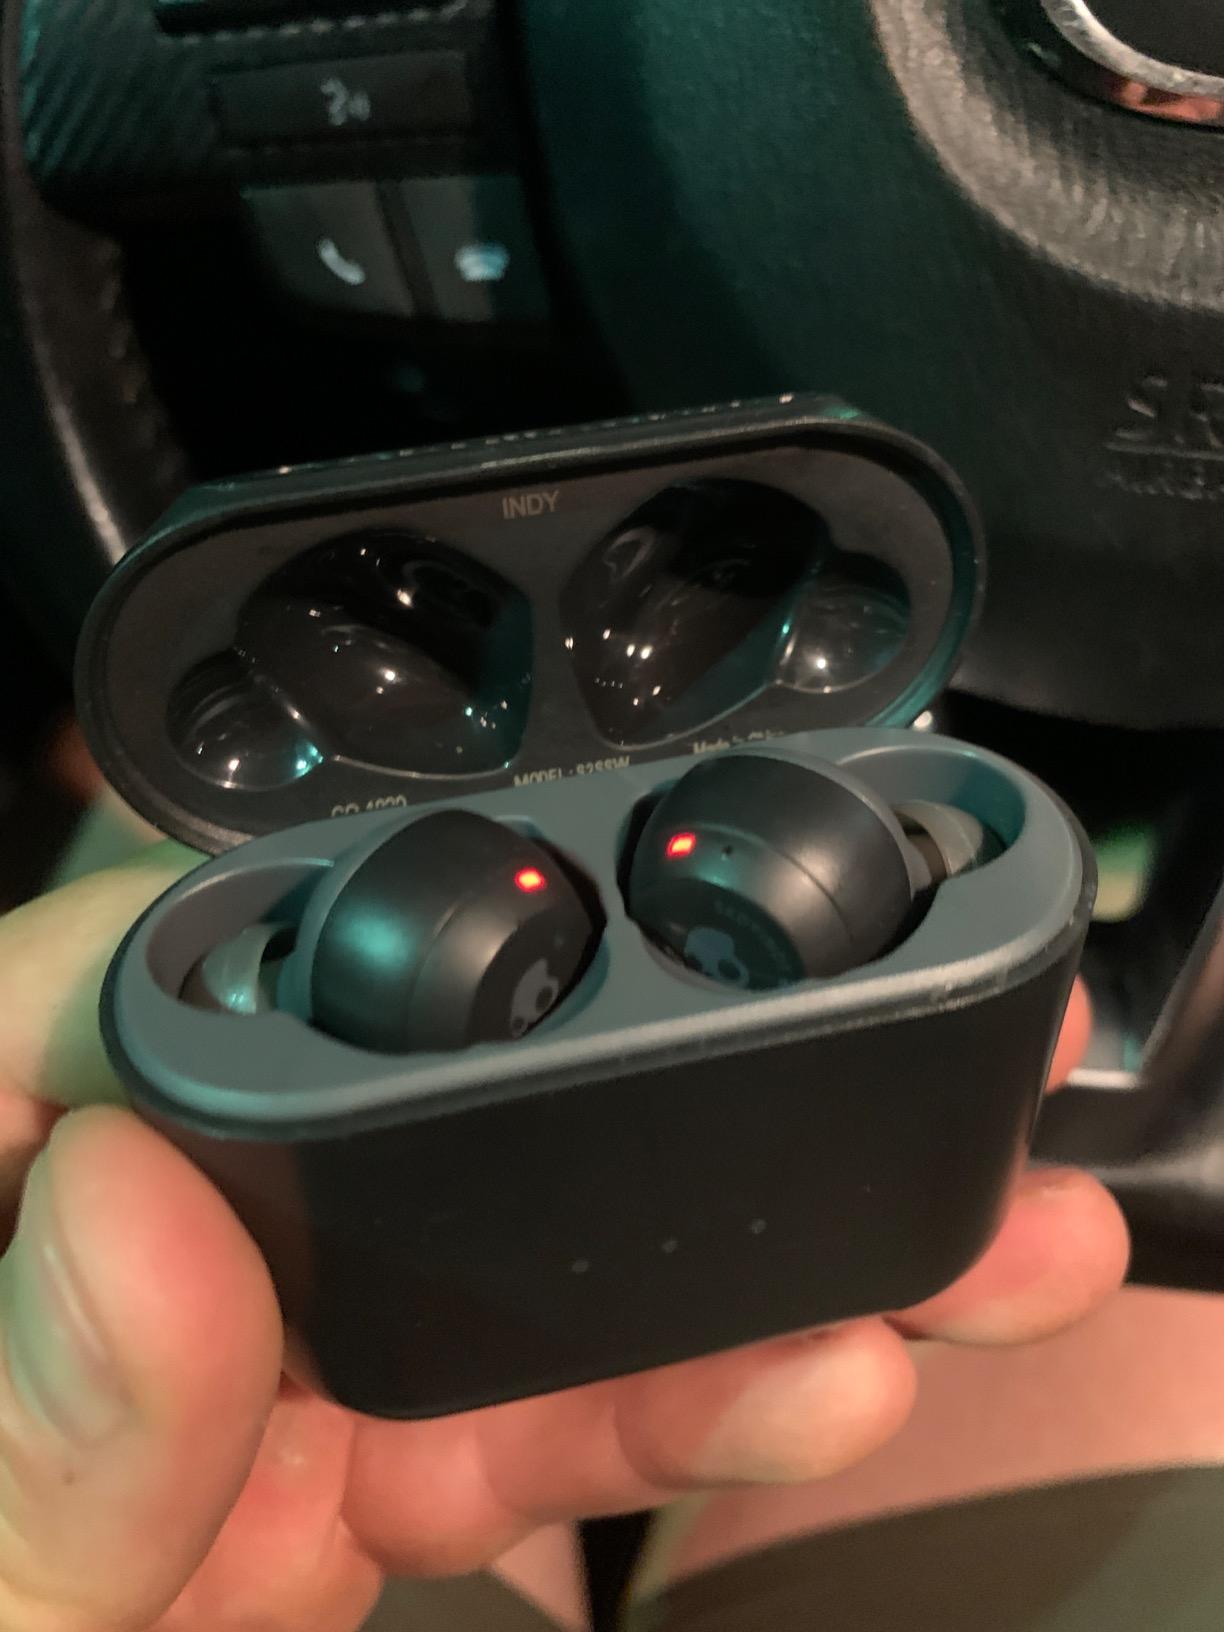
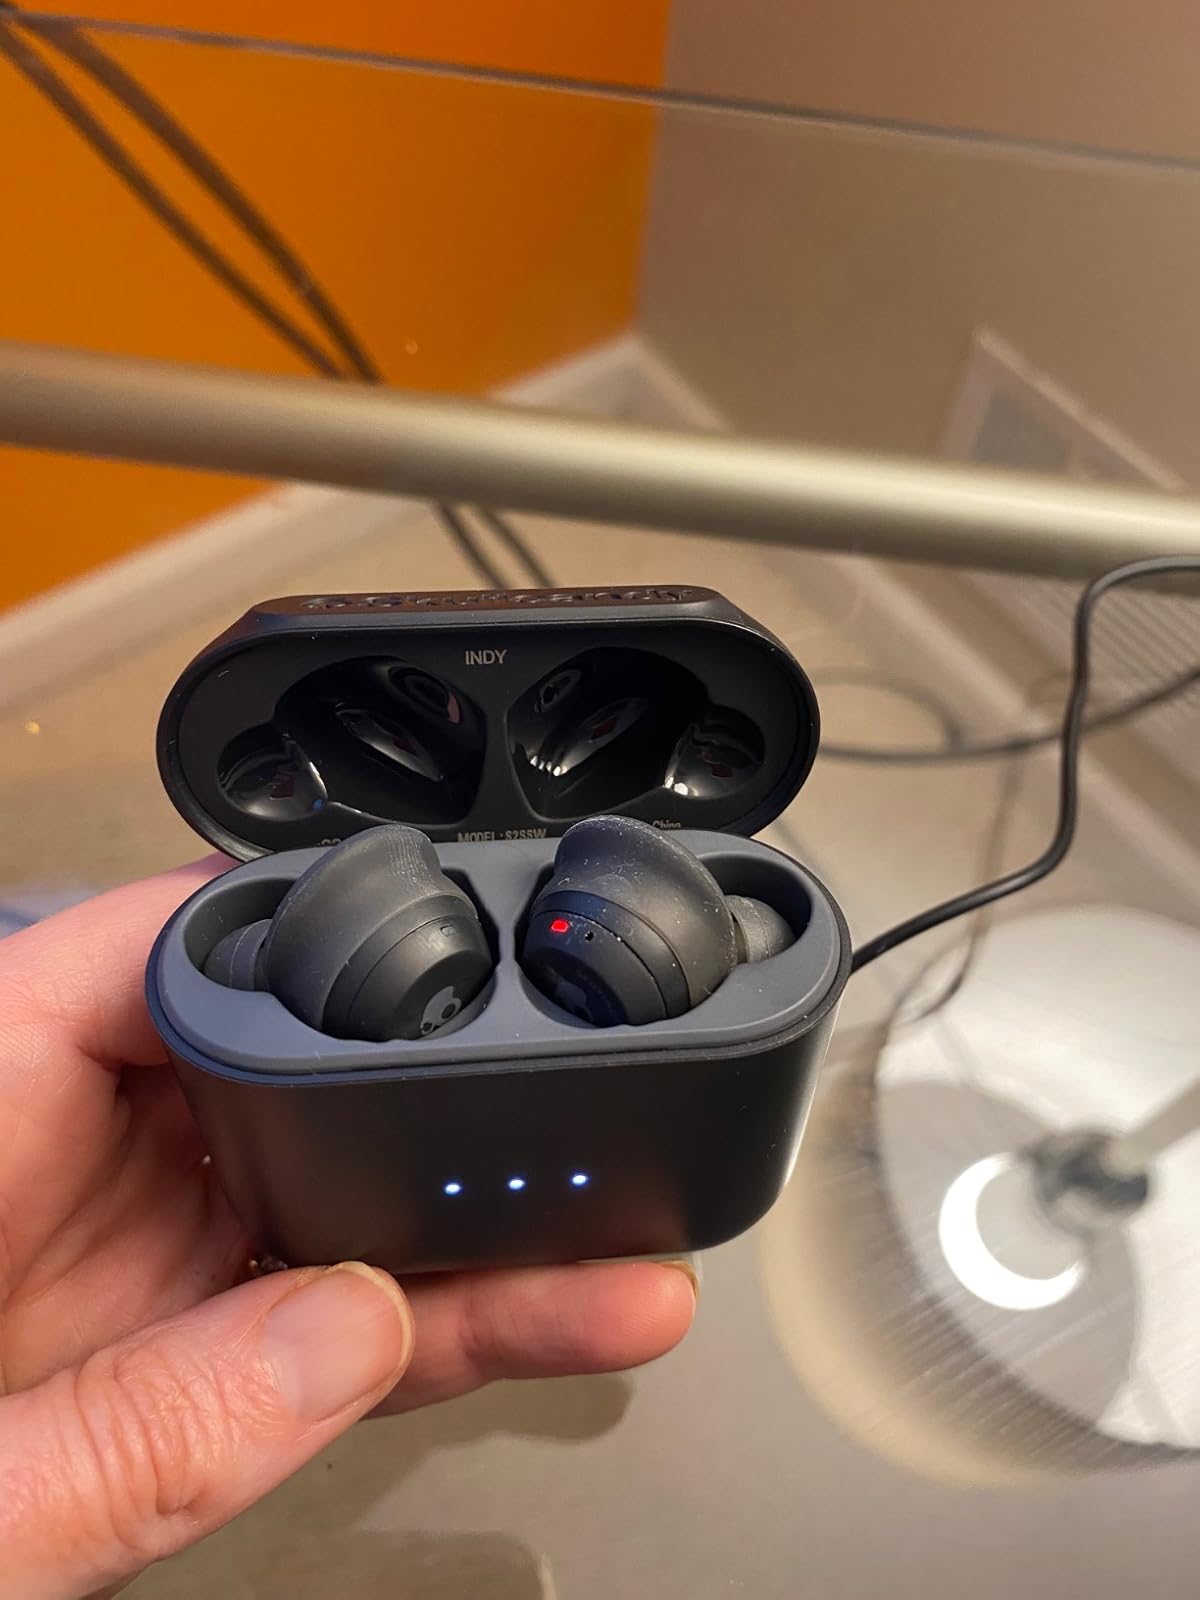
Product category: earbuds
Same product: yes